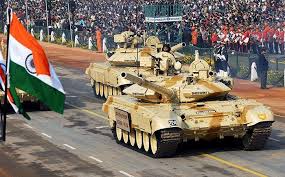
Label: T-90